Hazel-Atlas Glass Company

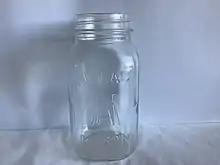

Hazel-Atlas produced dozens of different patterns, with unique names. The Hazel-Atlas mark, usually placed on the back of the product, is an "A" nestled underneath an "H". The mark was reportedly first used in 1923, according to trademark office records quoted by Peterson (400 Trademarks on Glass).